Heavy Metal (Terminator: The Sarah Connor Chronicles)

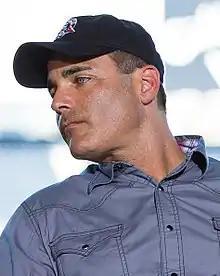
Brian Bloom (2016) guest-starred as a Terminator that is hoarding coltan.

Suspicious of a redirected shipment of refined coltan, Cameron, Sarah, and John discover another Terminator (Brian Bloom) hoarding the metal—an essential component of Terminator construction—in preparation for its use in the future war. Dealing with this new threat focuses on John and Sarah's differing tactics; whereas Sarah is more concerned with John's safety and decides they should ignore this new development, John feels that despite the lack of any apparent threat to himself, they have a responsibility to deal with this new Terminator. John ultimately defies his mother and follows the Terminator to a military bunker where it stores the coltan, seals itself (and John) in, and goes into a "standby mode". Sarah and Cameron successfully retrieve John and the coltan, sealing the Terminator inside. After driving the truck with the coltan into the ocean, it's revealed that Cameron kept a bar of the metal without the others' knowledge.